Padeliporfin

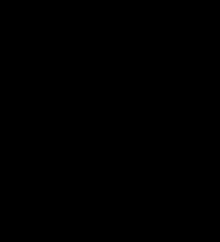

Padeliporfin, sold under the brand name Tookad, is a medication used to treat men with prostate cancer. It is used in the form padeliporfin di-potassium.